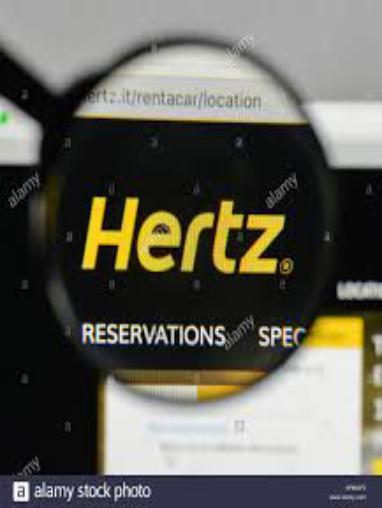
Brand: hertz
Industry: Electronic